Sporting lodge

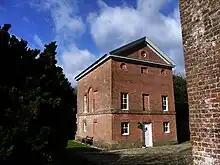
Fox Hall - the hunting box of the 2nd Duke of Richmond, built for the Charlton Hunt

Until the 19th Century, sporting lodges had mostly only been owned by members of the royal family and their favoured nobles (more so in England) who had been permitted to 'empark' their lands and held sporting rights from the sovereign. It wasn't until the early 19th century when the Game Act 1831 repealed the restrictions imposed upon game hunting by Henry VIII that other members of the nobility, gentry and even the Nouveau riche of the industrial revolution began building and buying their own sporting lodges.